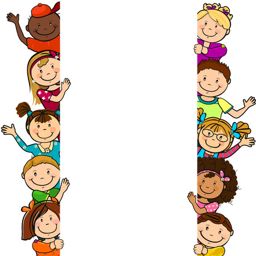
children with a blank sheet of paper where you can enter your own text - isolated - no effect of transparency